Tiba (instrument)

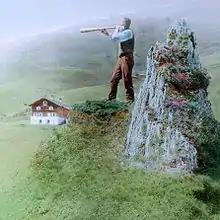
Tiba playing shepherd in the Safien valley

Tiba is a wind instrument made of wood or metal that originates in the Grisons canton in Switzerland. It was used by shepherds on alpine meadows in the Alps.